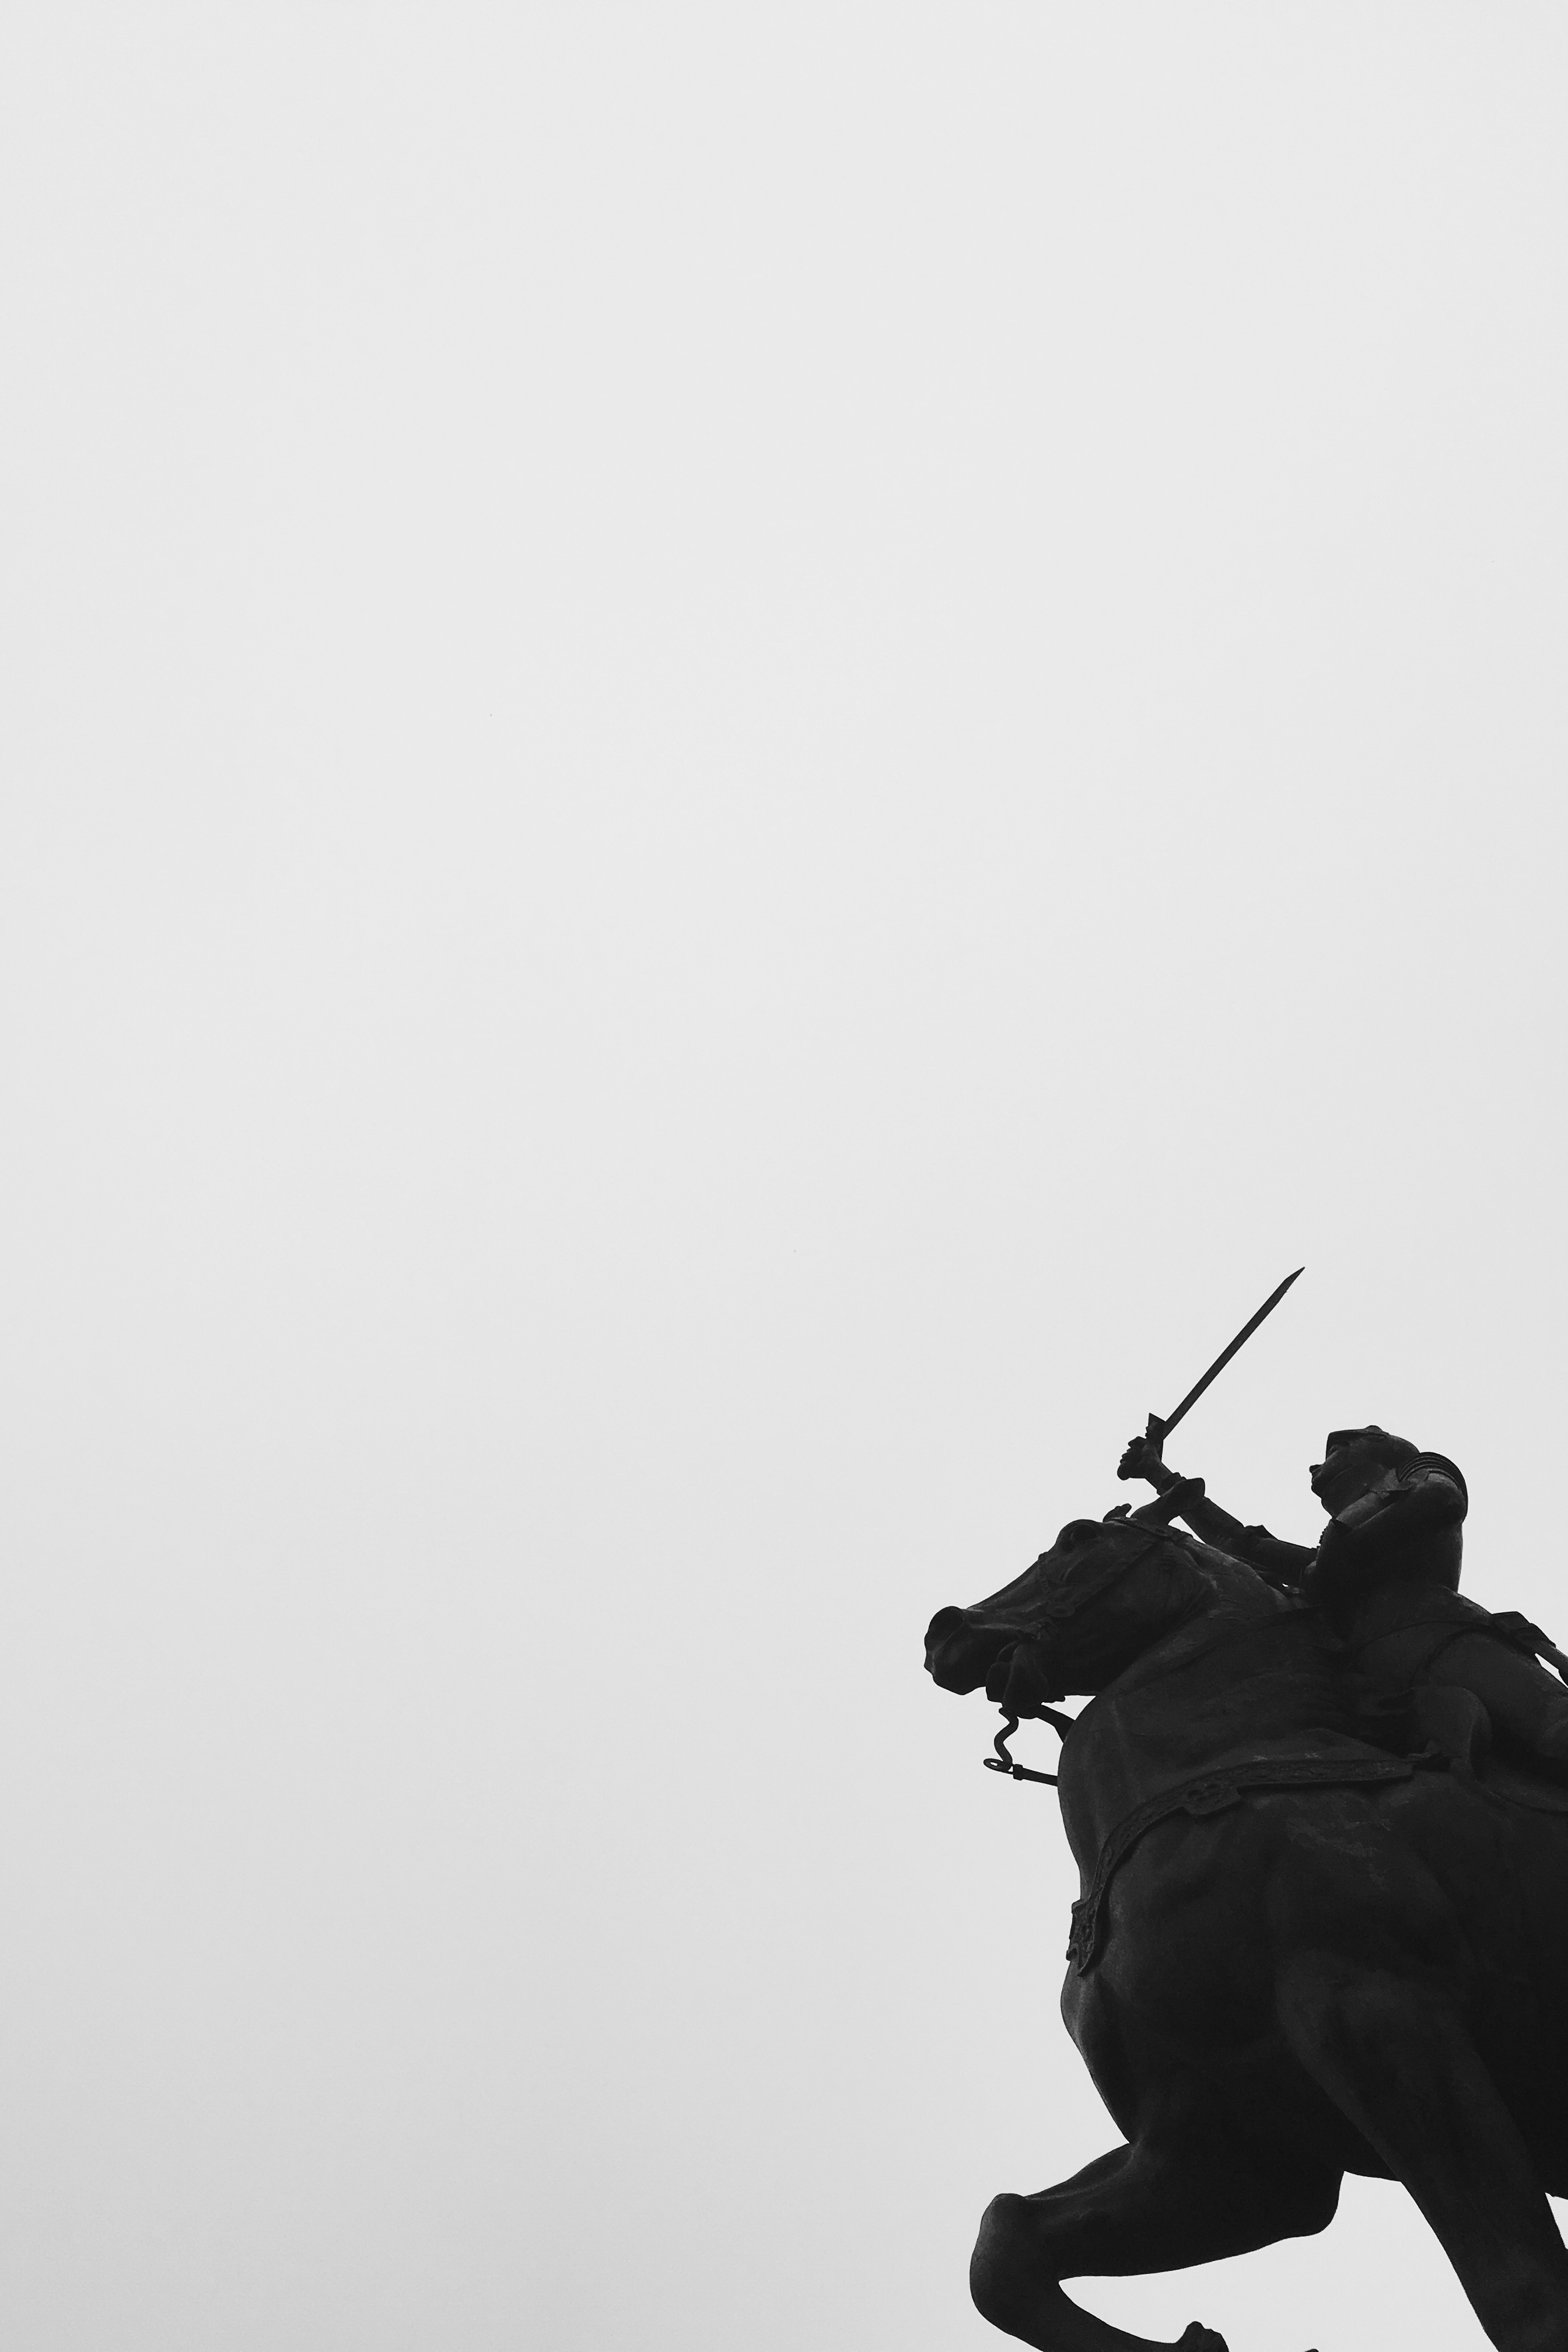
silhouette, black and white, white, black, monochrome, monochrome photography